Éva Bednay

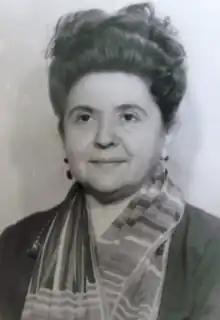

Éva Bednay (also known as Eve B'ay, 1 May 1927 – 21 June 2017) was a Hungarian painter, known for her mixed-media work which employed layering of paint and lacquer, often incorporating pieces of metal, plastic and textiles. Trained in Budapest, she lived in the United States in the early 1970s before settling in Bonn, Germany. In 2009 an exhibition of her life's work was hosted in the suburb of Wassenaar in the De Paauw Palace by the Hungarian and Germany Embassies. The following year, Central European Cultural Institute in Budapest hosted the first retrospective of her works in her home country since the early 1980s. She has works in public collections in Germany and the Netherlands, as well as paintings in private collections.